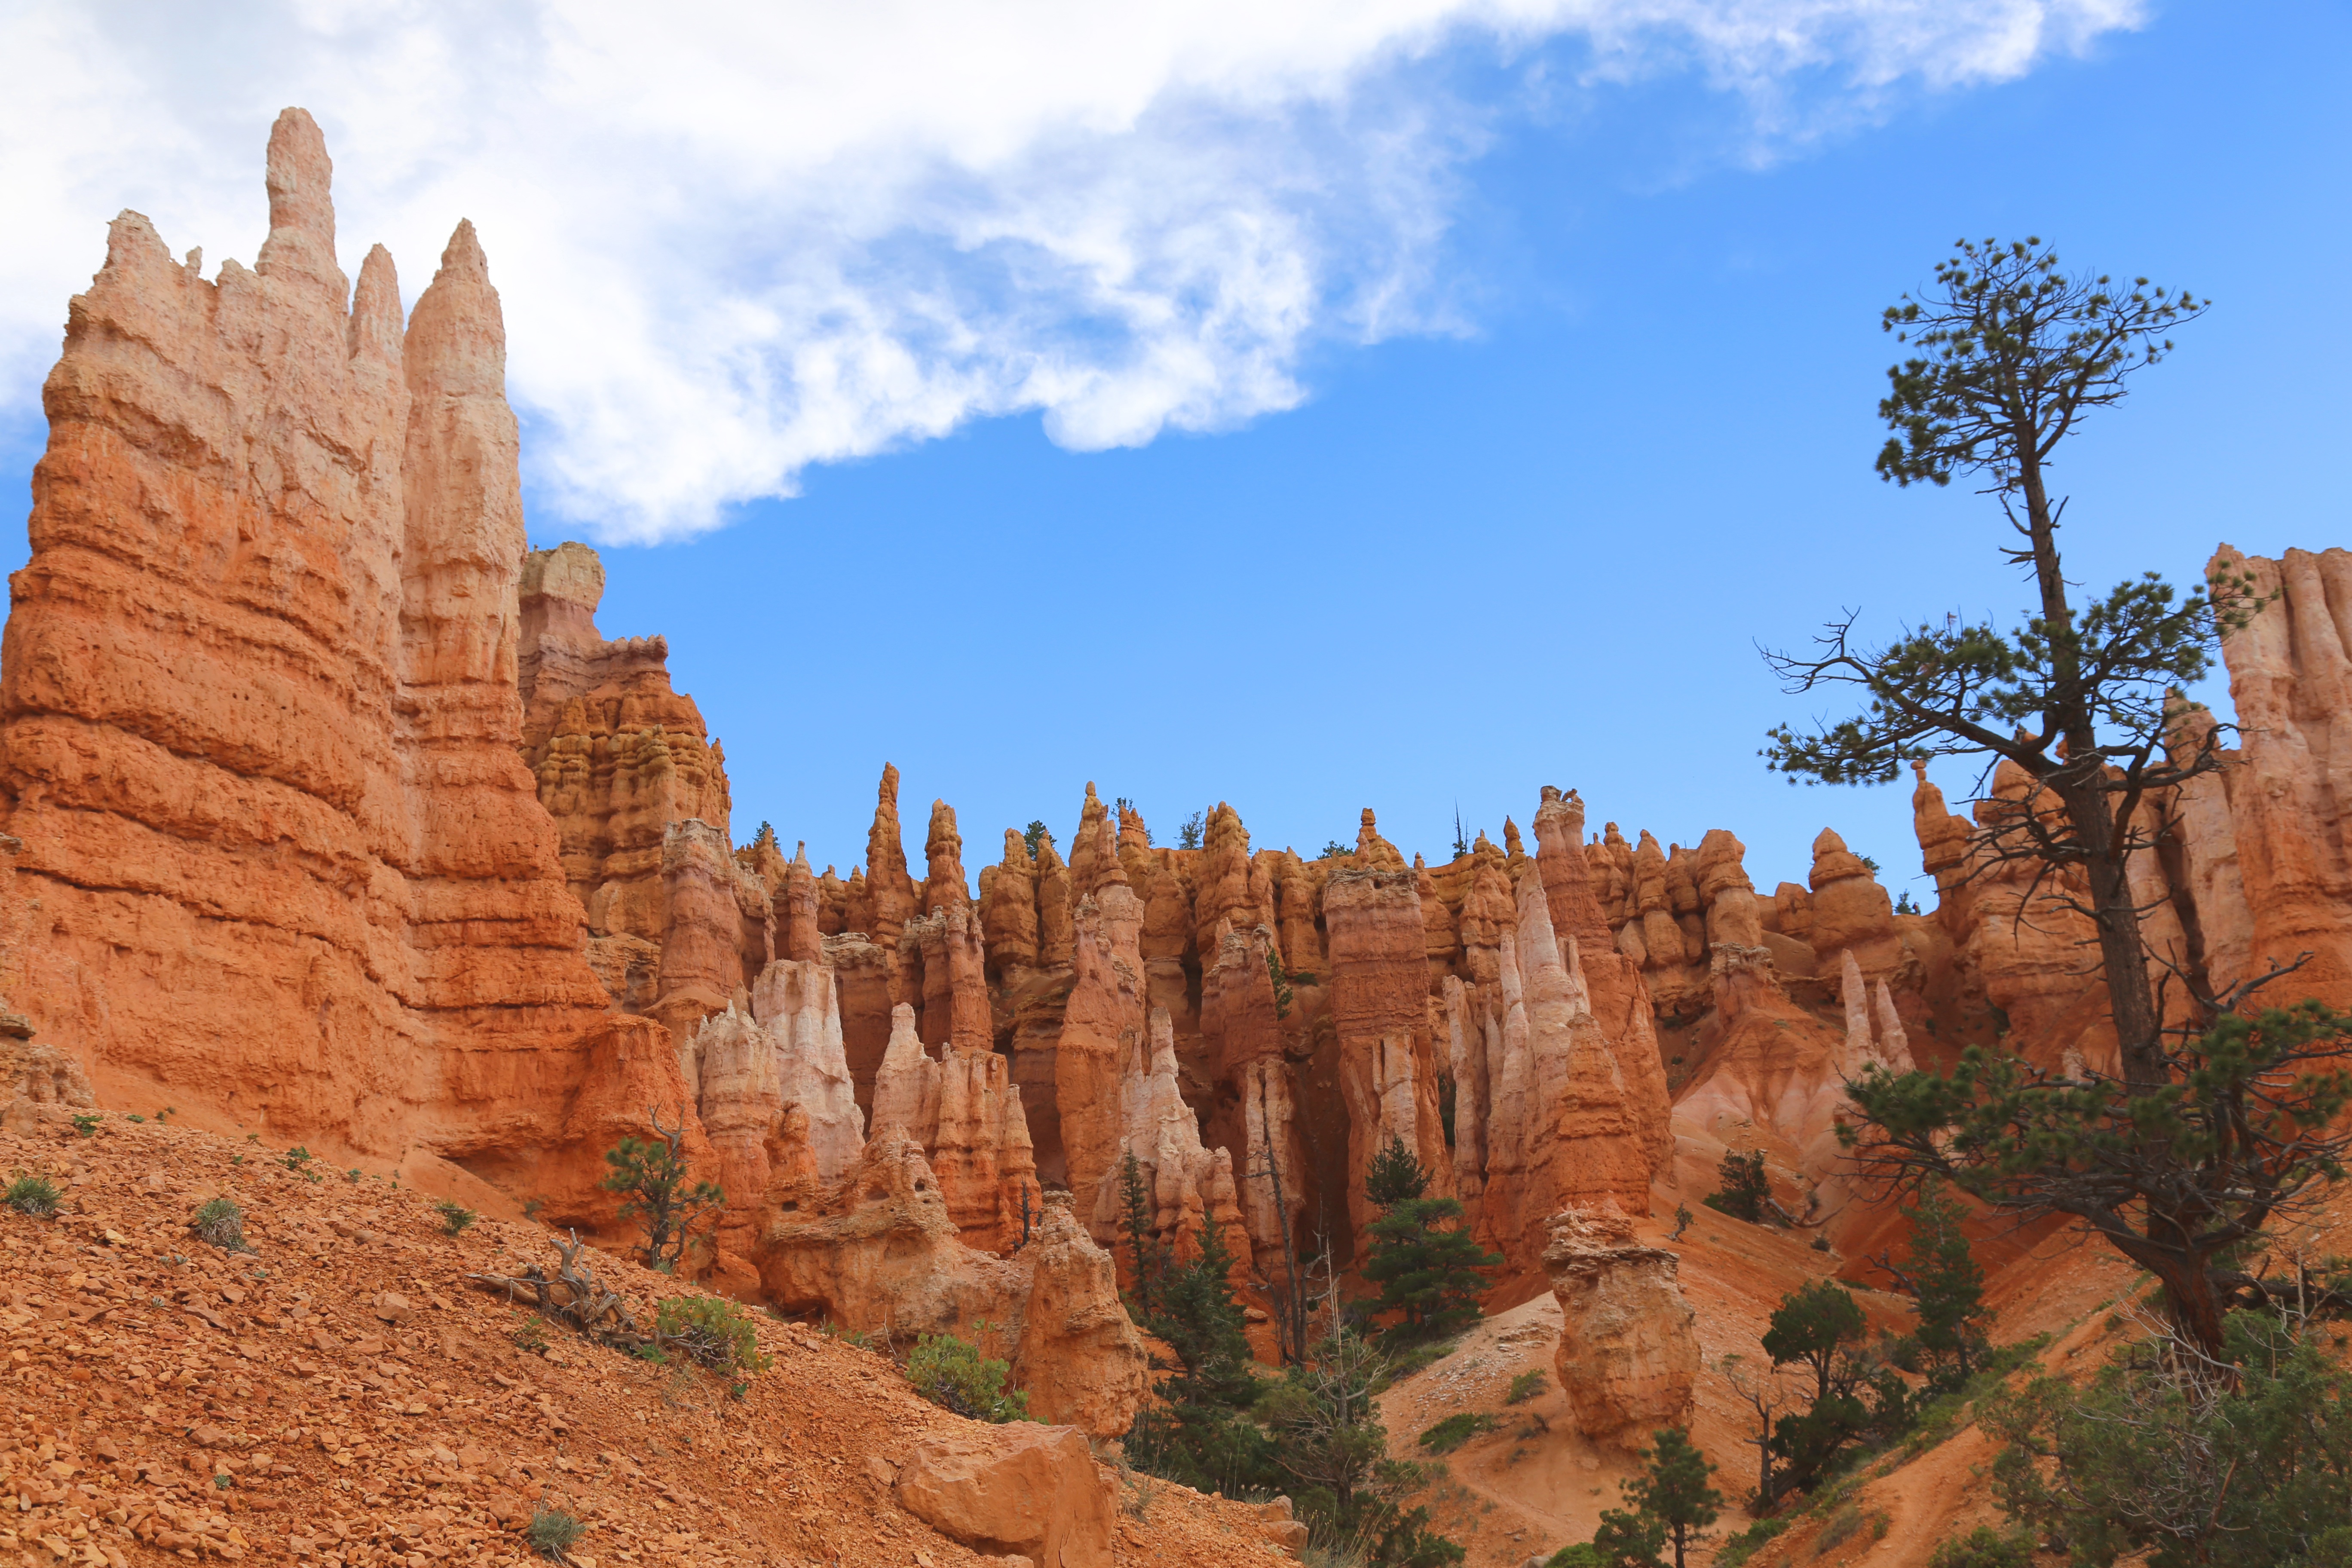
landscape, rock, valley, formation, park, usa, canyon, national park, geology, utah, badlands, bryce canyon, hoodoos, wadi, basalt, landform, sand stone, geographical feature, rock pyramids